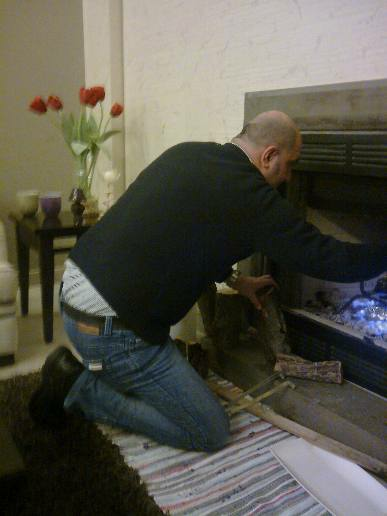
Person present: Yes